Nicholas Chevalier

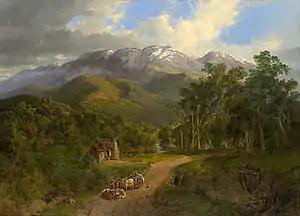
Chevalier's 1864 painting "The Buffalo Ranges" was the first painting of an Australian subject added to the National Gallery of Victoria's art collection

Nicholas Chevalier (9 May 1828 – 15 March 1902) was a Russian-born artist who worked in Australia and New Zealand.